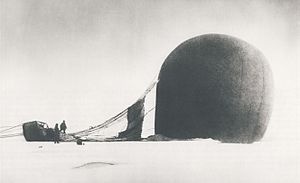
Salomon August Andrée
S. A. Andrée og Knut Frænkel med den havarerede ballon på pakisen, fotograferet af det tredje ekspeditionsmedlem, Nils Strindberg. Den eksponerede film fra den mislykkede ekspedition i 1897 blev fundet i 1930.
Salomon August Andrée var en svensk ingeniør og eventyrer. I 1890'erne planlagde han noget, som ingen tidligere havde forsøgt, nemlig en ballonfærd til Nordpolen. Med økonomisk hjælp fra bl.a. den svenske kong Oscar 2. af Sverige og finansmanden Alfred Nobel skulle ekspeditionen finde sted i 1896 med startsted fra Spitsbergen på Svalbard i Ishavet. Forsøget mislykkedes dog, men i 1897 kom Andrée af sted sammen med 2 landsmænd. Den 11. juli 1897 var vindene rigtige, og Andrée og hans medrejsende Knut Hjalmar Ferdinand Frænkel og Fotografen Nils Strindberg tog af sted med «Ørnen» mod Nordpolen. Allerede kort efter starten gik dele af slæbelinerne i stykker. Efter to dages færd strandede ekspeditionen på isen. Den fugtige luft frøs til is på ballonen, og tilisningen tyngede ballonen ned.